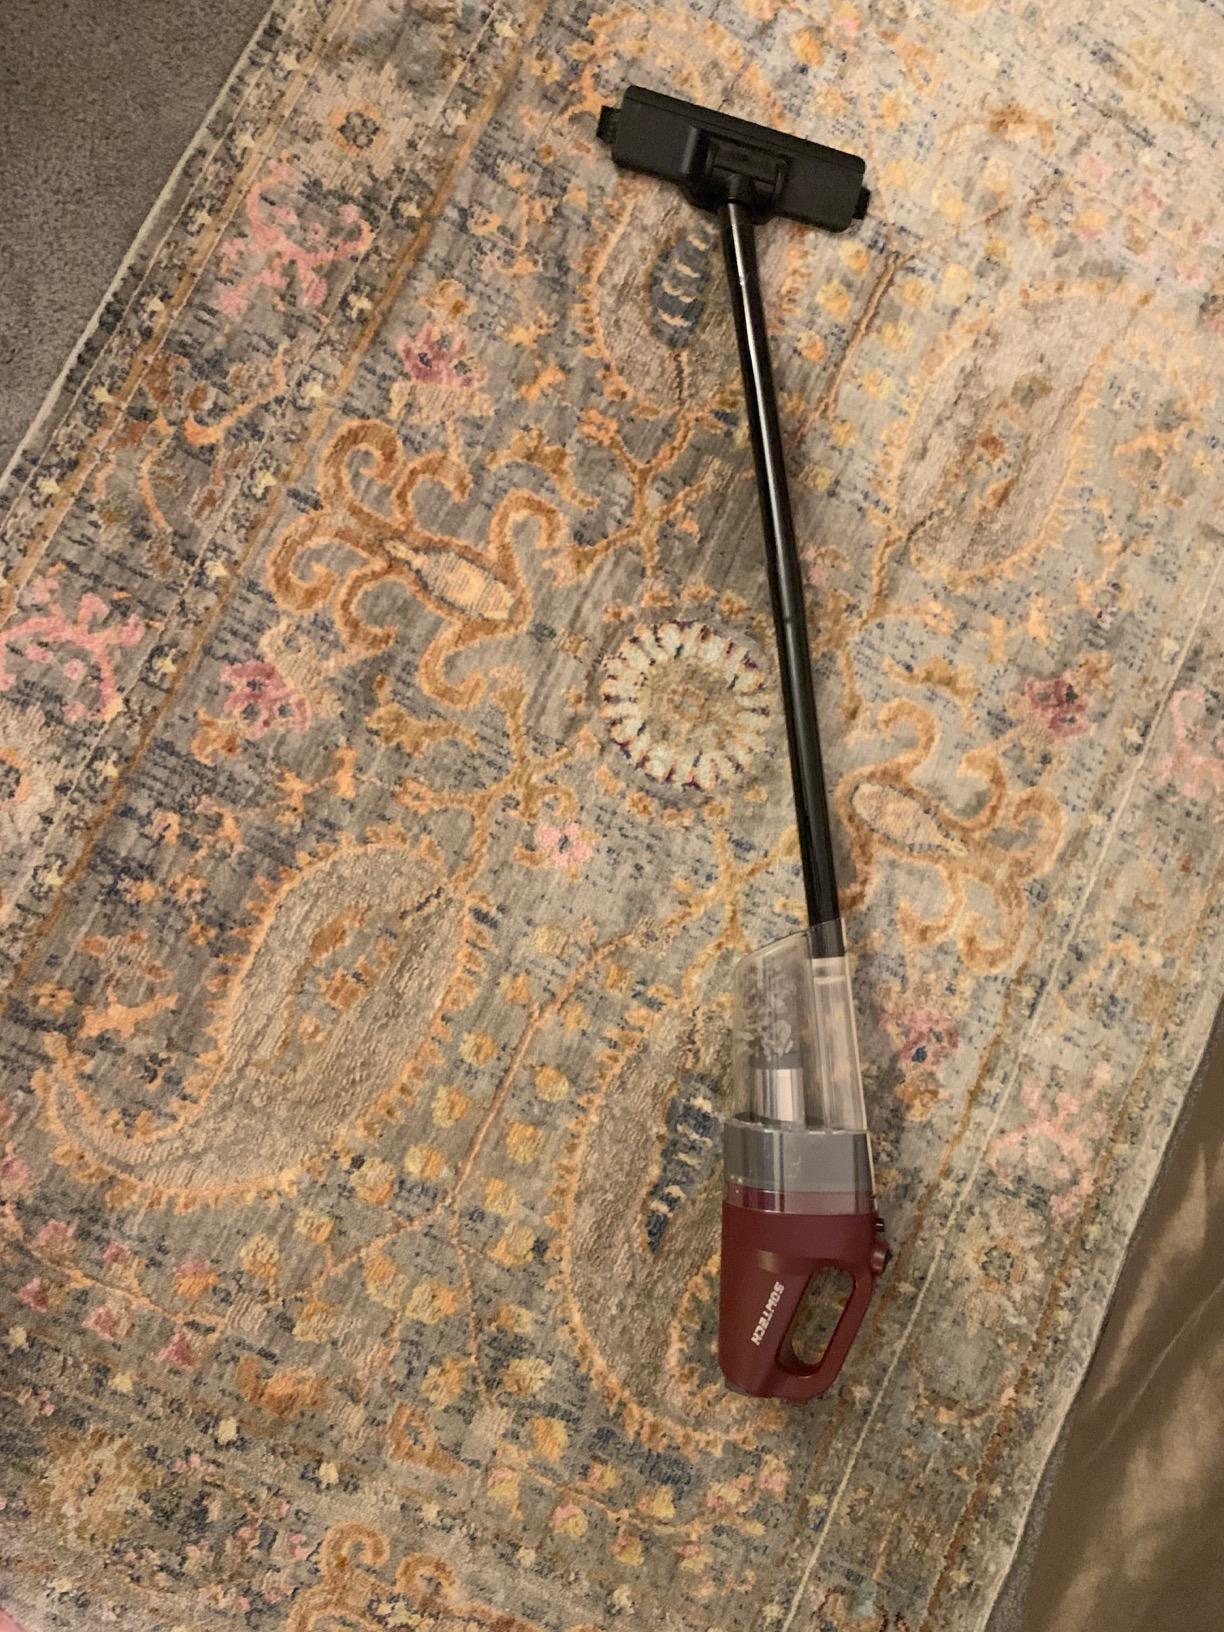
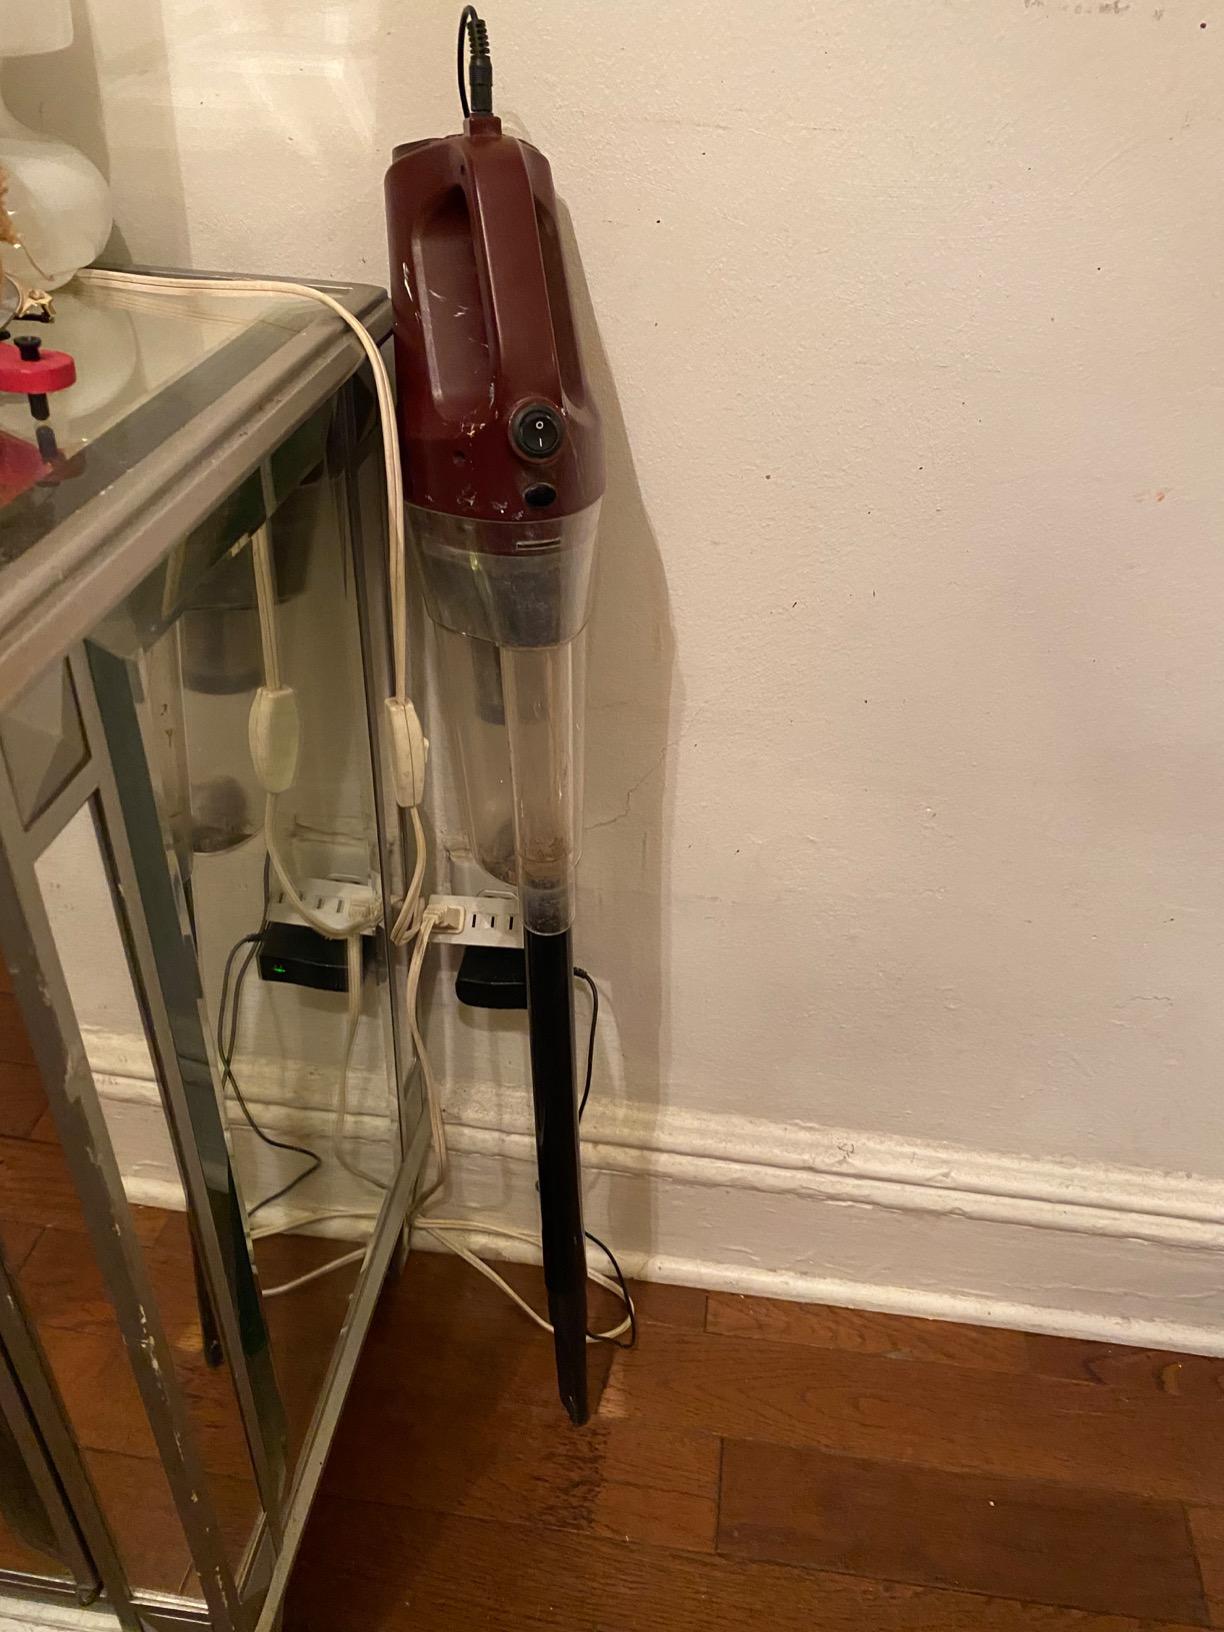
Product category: items_vacuum
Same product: yes